Lily Pons

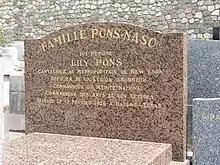
Grave, Cannes

In 1945, the tour continued through China, Belgium, France, and Germany in a performance near the front lines. Returning home, she toured the U.S., breaking attendance records in cities such as Milwaukee at which 30,000 attended her performance on July 20, 1945. That same month, she also appeared in Mexico City, conducted by Gaetano Merola.